Kensington, Queensland

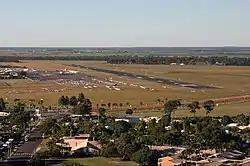
Bundaberg Airport, 2005

Kensington is a mixed-use locality in the Bundaberg Region, Queensland, Australia. Traditionally a rural area on the south-western outskirts of Bundaberg, there is increasing commercial and residential development within the locality. In the , Kensington had a population of 722 people.